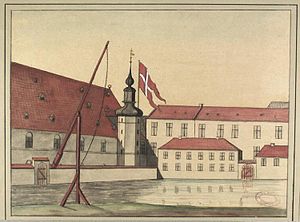
Proviantgården
Proviantgården ca. 1749. Håndkoloreret.